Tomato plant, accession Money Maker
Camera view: vertical (180 deg); turntable rotation: 60 degrees
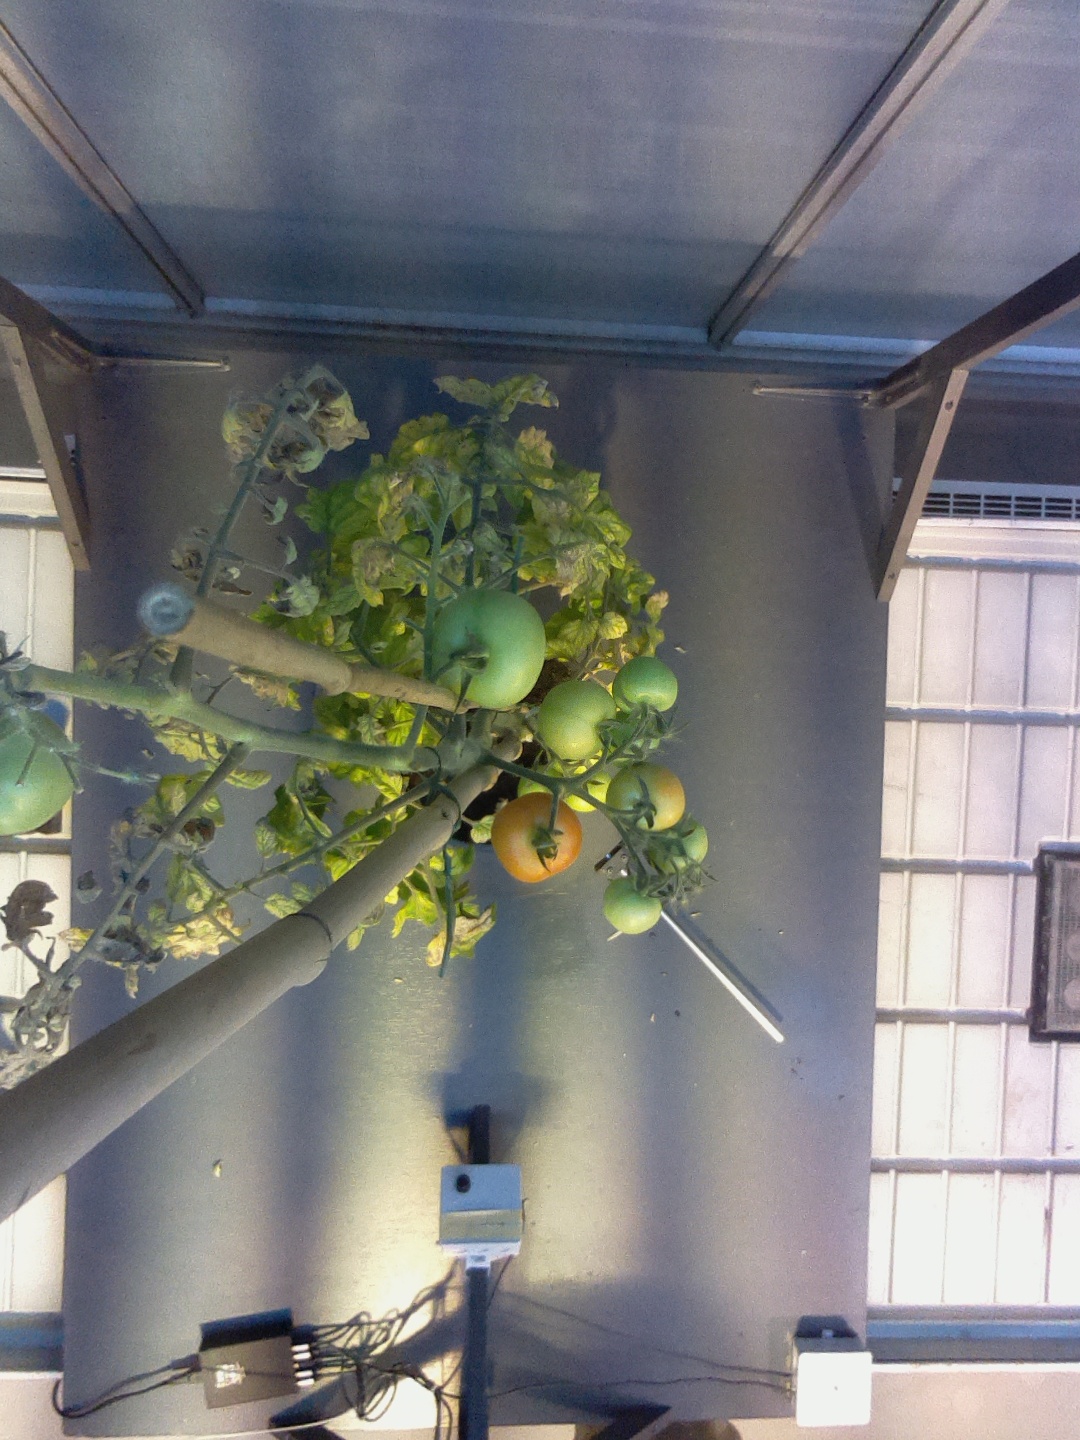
BBCH growth stage 80: fruits start showing typical ripe color (orange -> red)